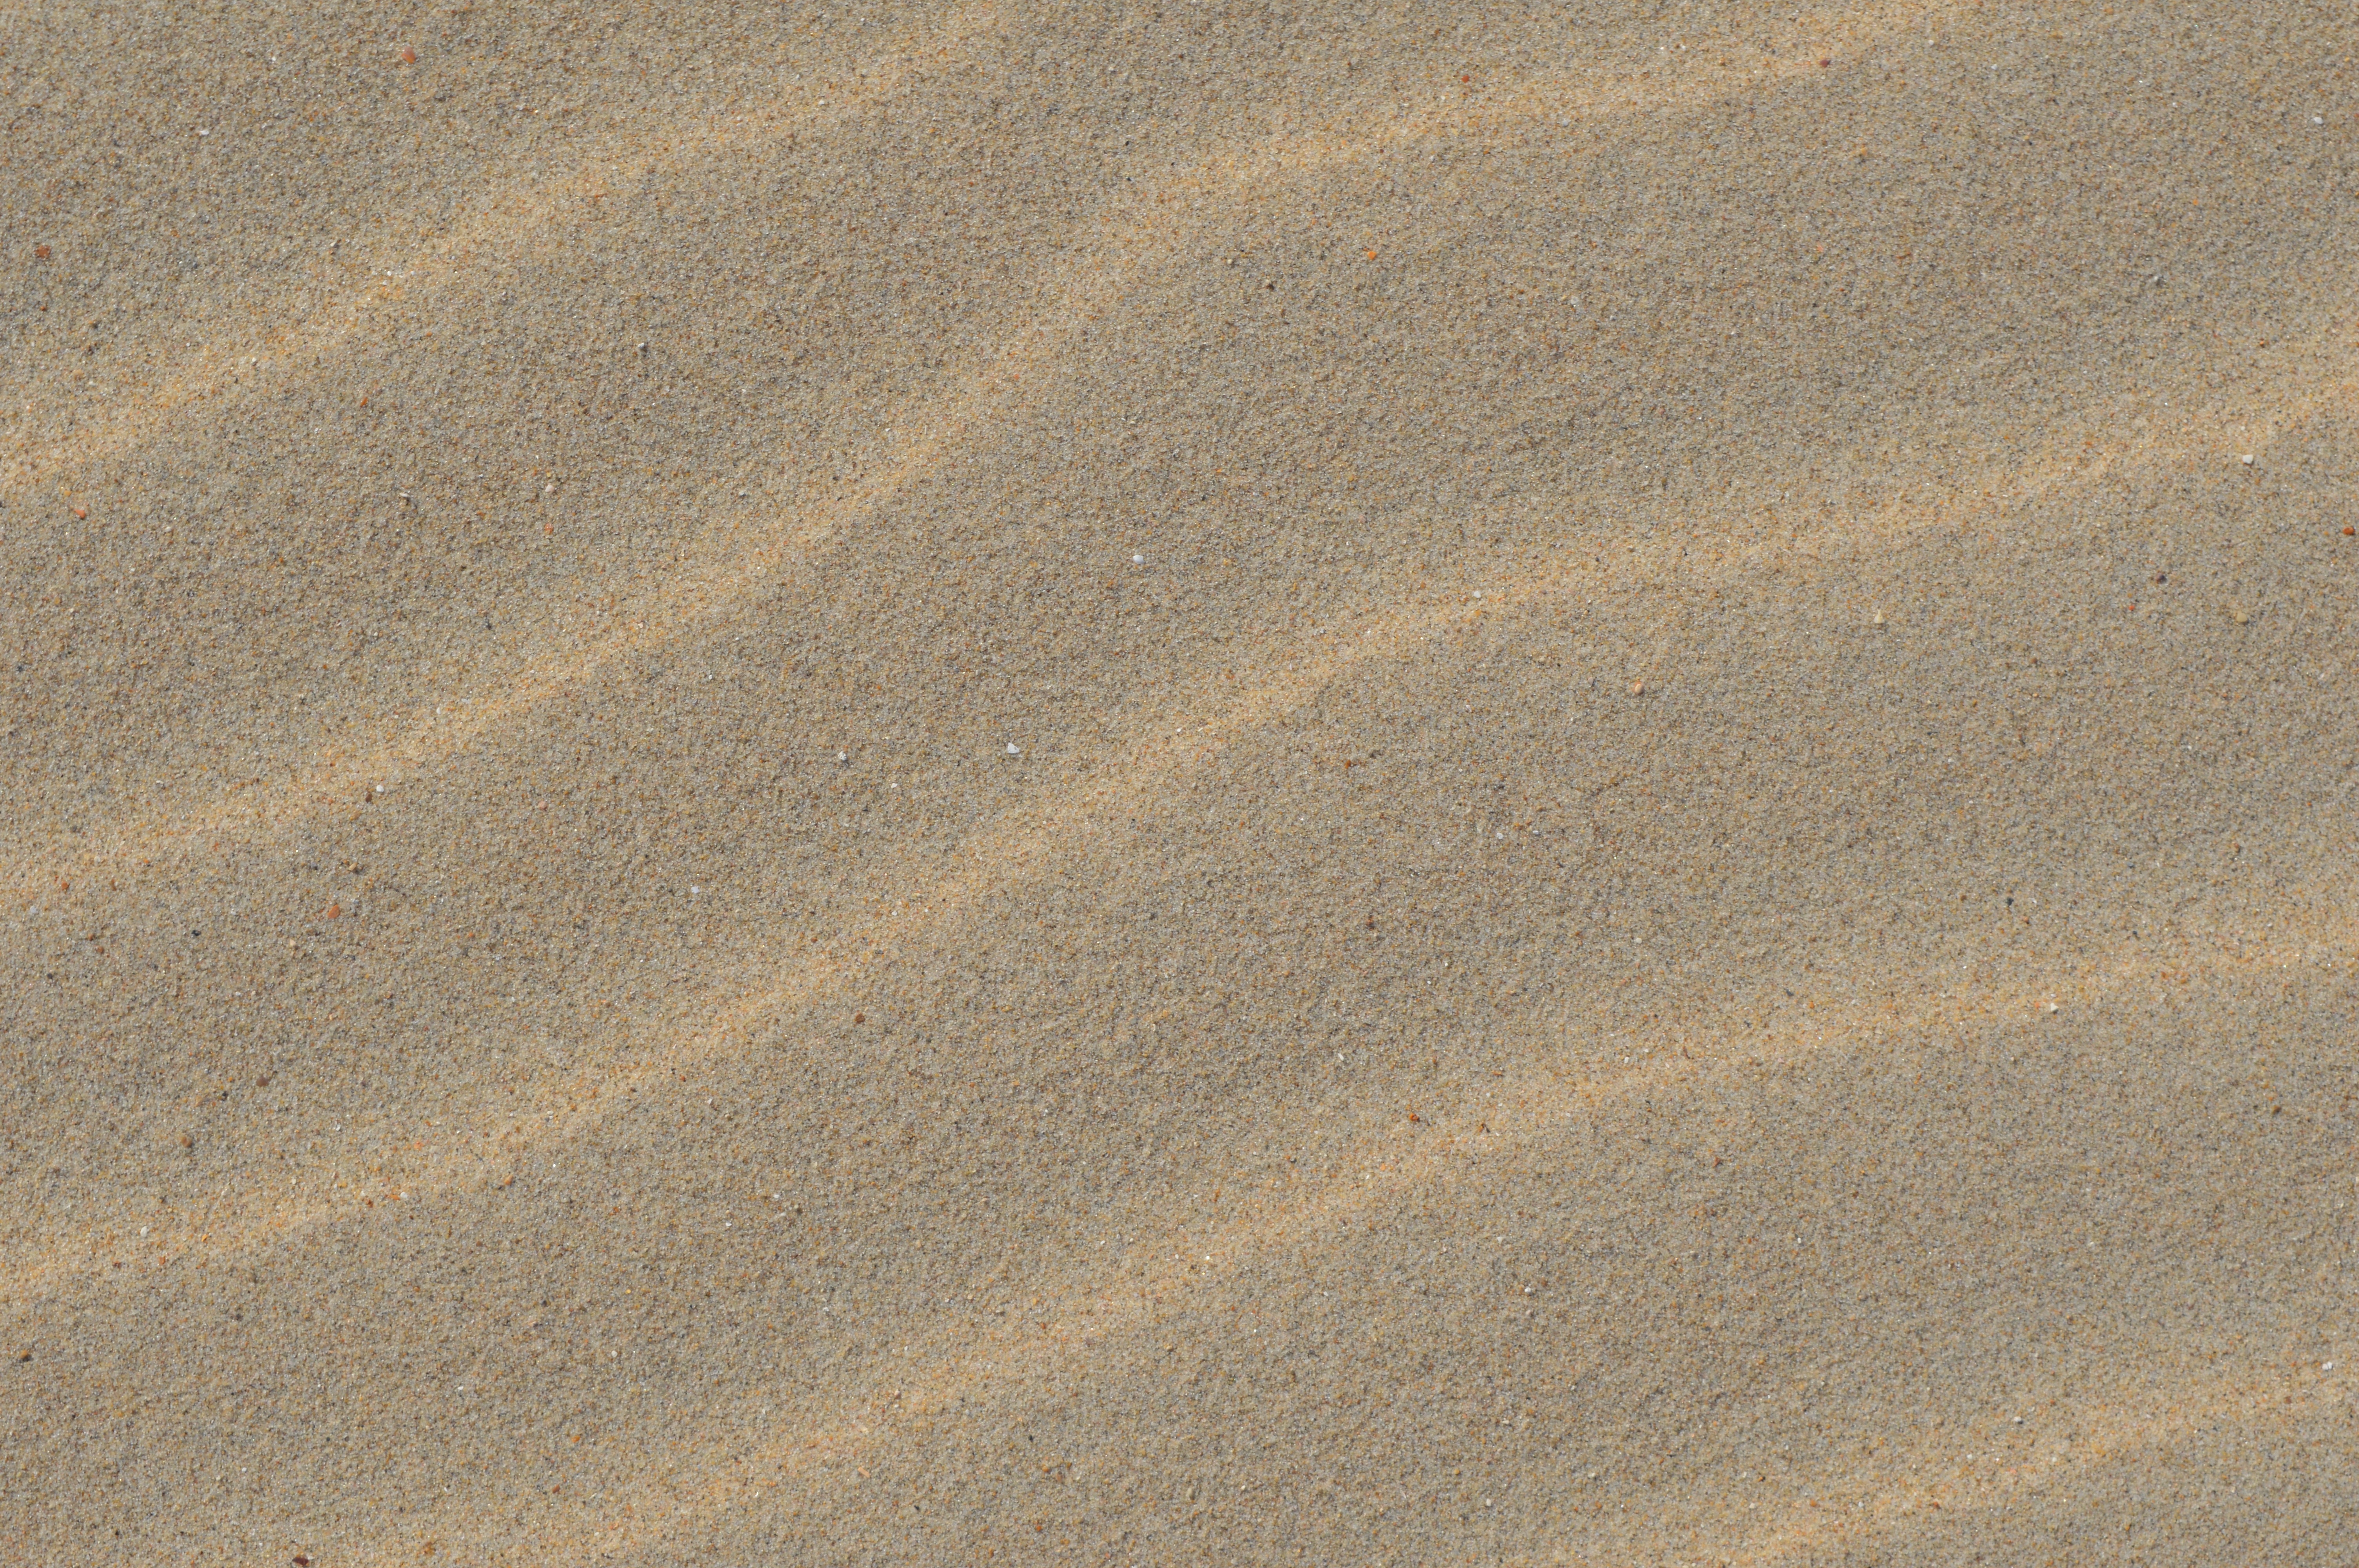
sand, wood, texture, floor, asphalt, brown, soil, material, plaster, flooring, road surface, laminate flooring